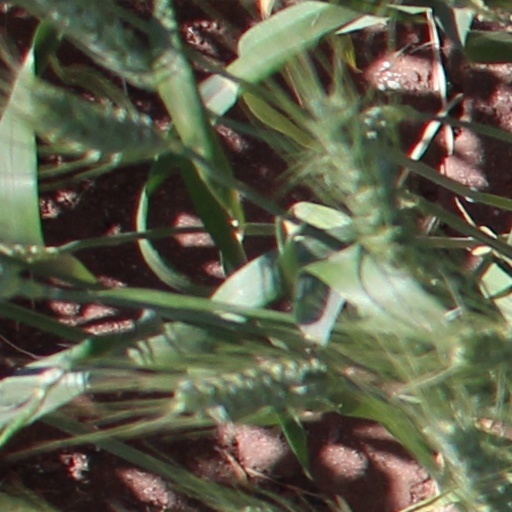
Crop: wheat